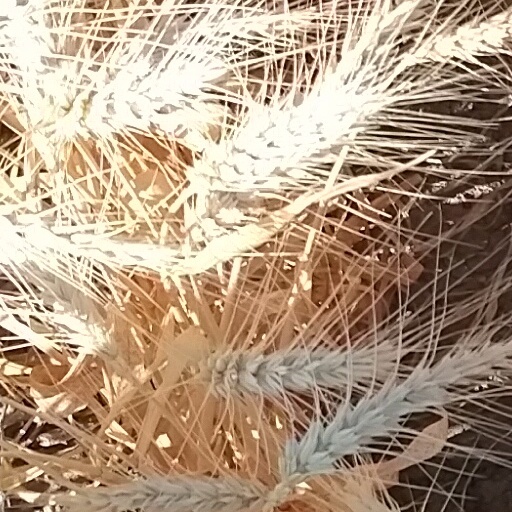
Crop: wheat